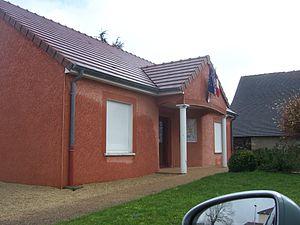
Mairie de Mary
Mary est une commune française située dans le département de Saône-et-Loire en région Bourgogne-Franche-Comté.